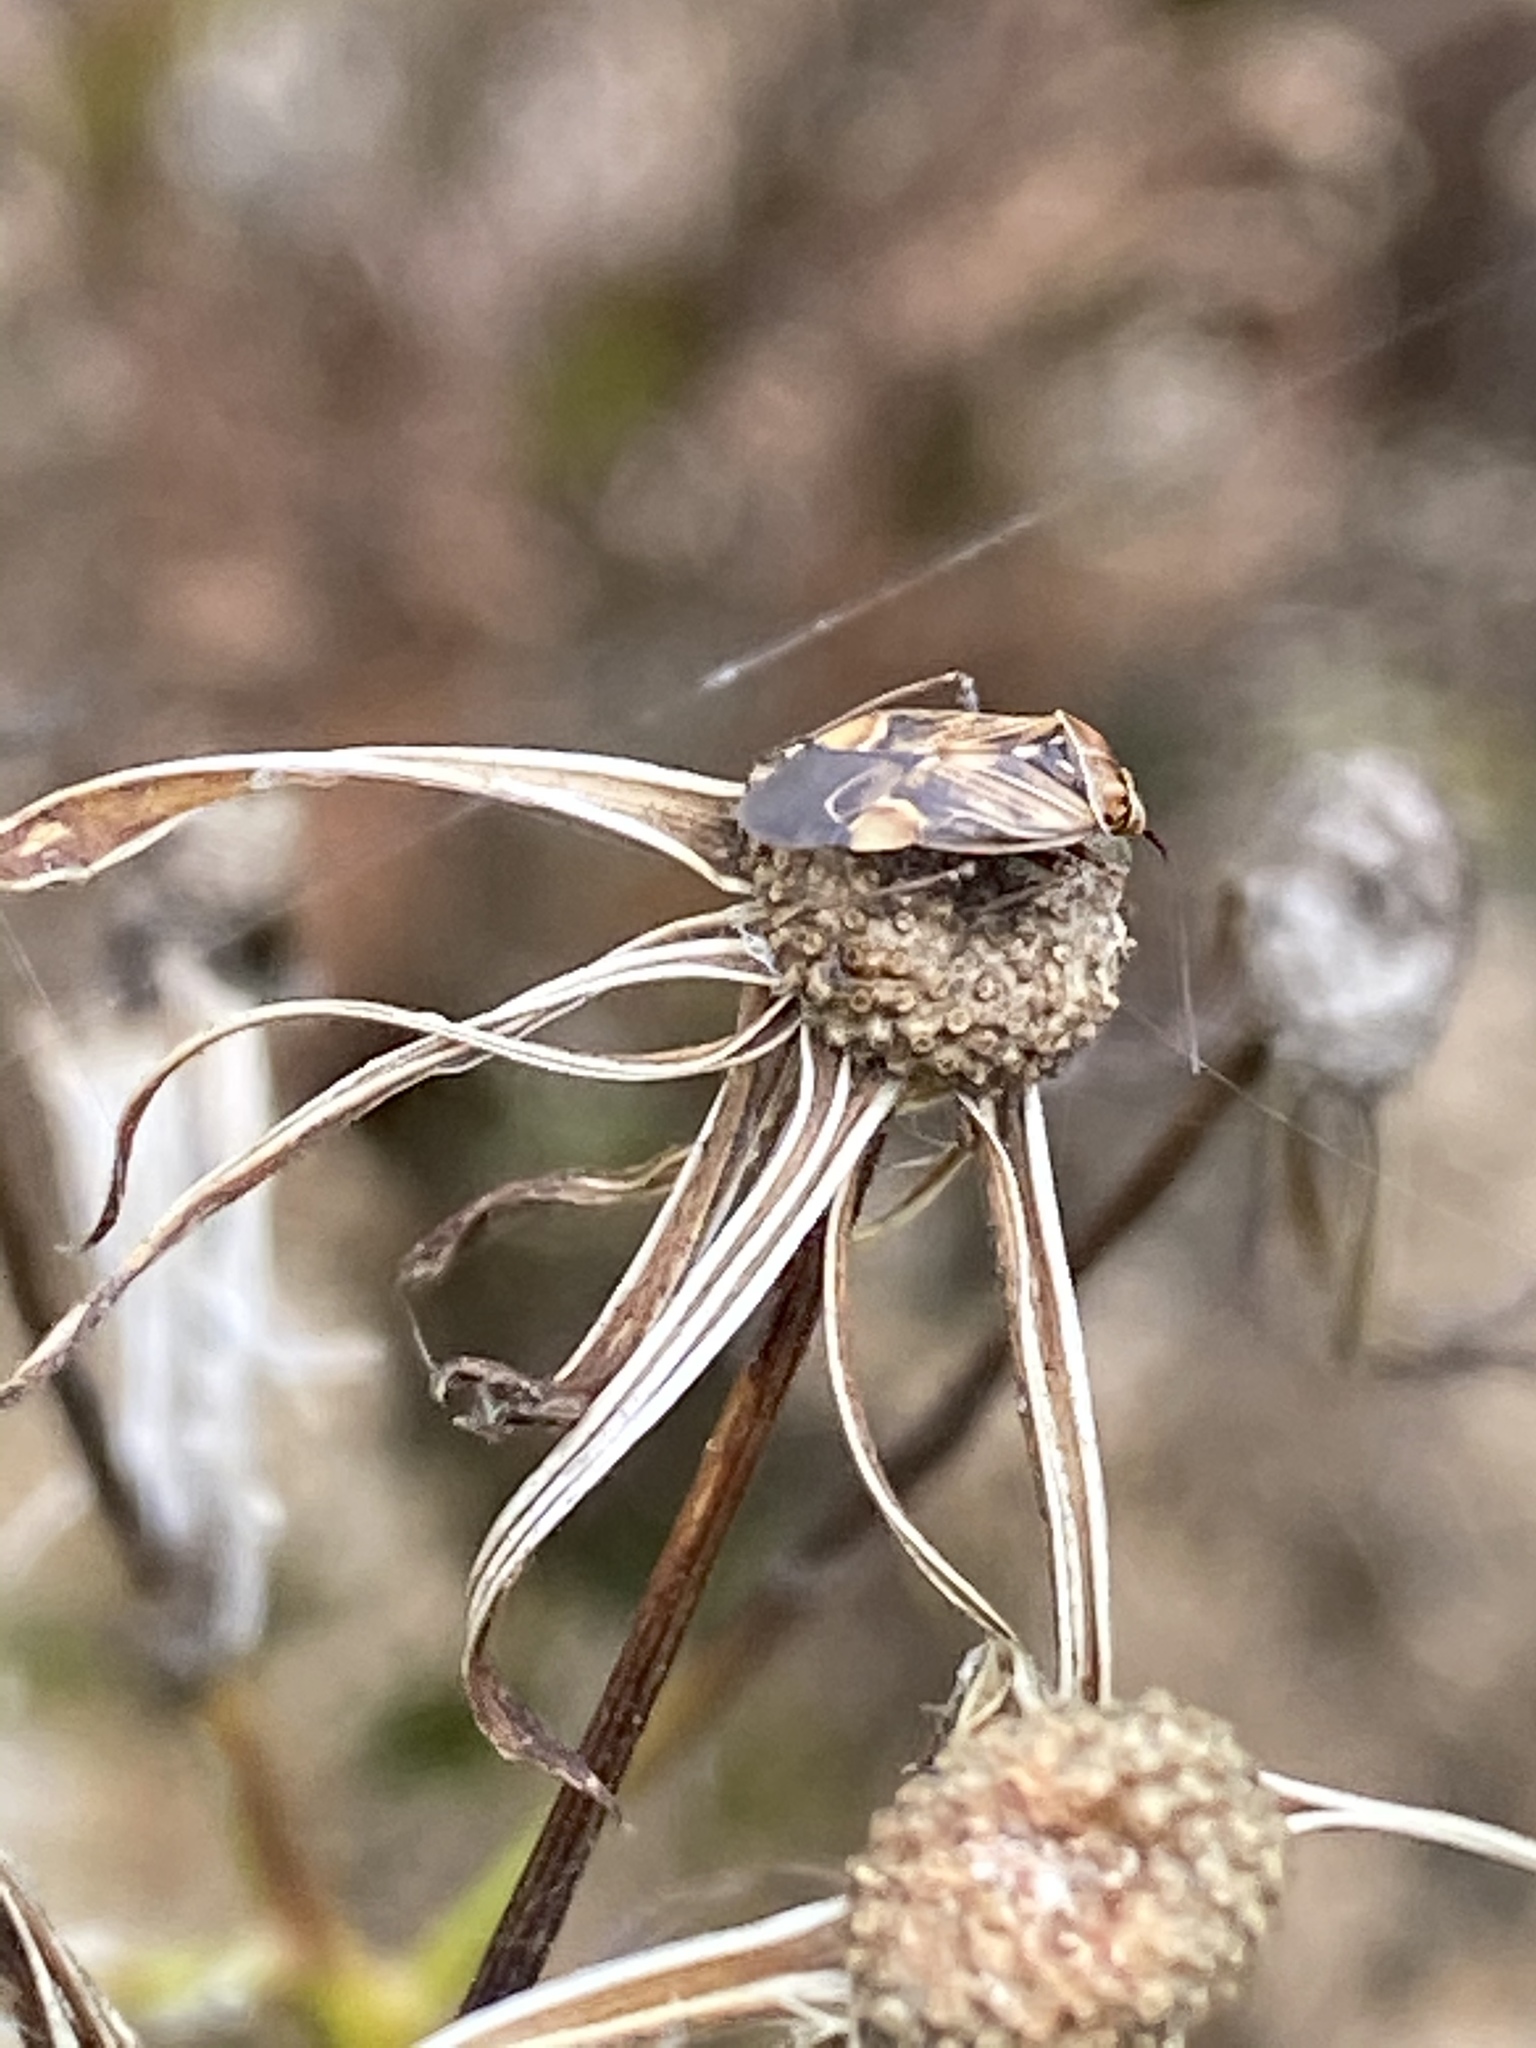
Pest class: lygus_bug